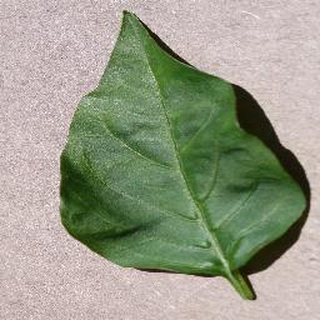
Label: healthy_bell_pepper